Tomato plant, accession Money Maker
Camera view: vertical (180 deg); turntable rotation: 30 degrees
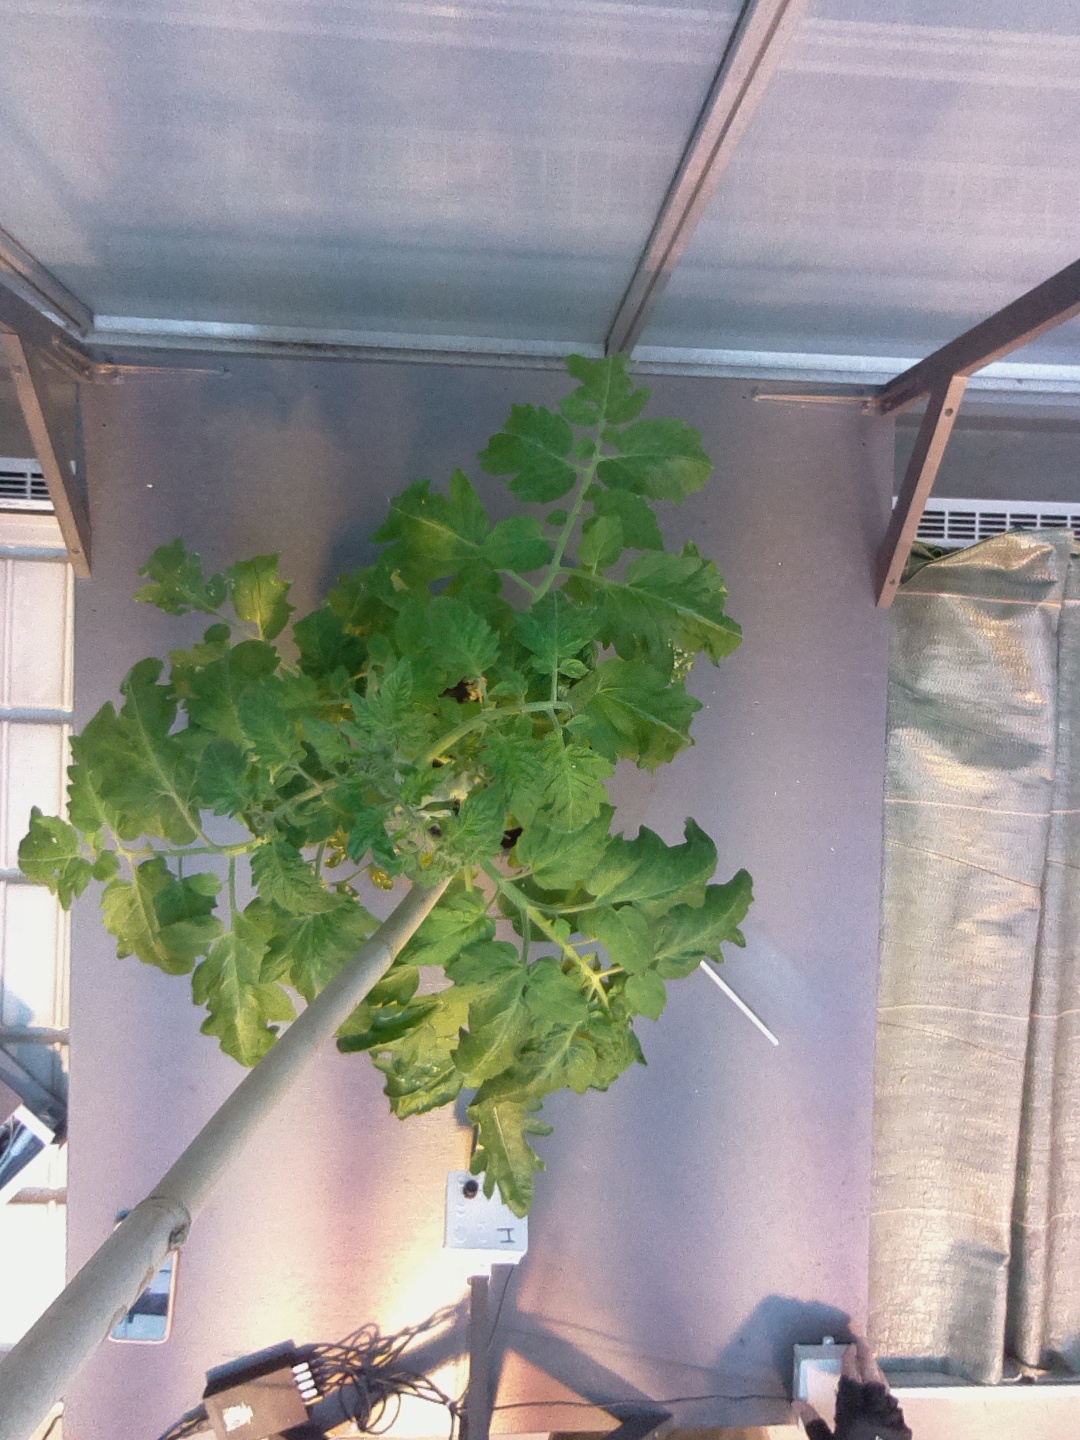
BBCH growth stage 53: 3 inflorescences visible